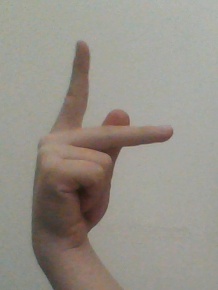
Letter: dha